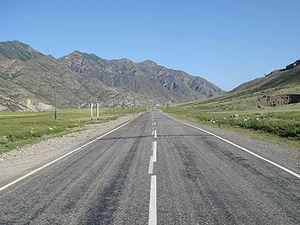
L'autoroute régionale R-256, appelée aussi «route de la Tchouïa», relie les villes de Novossibirsk, Barnaoul, Gorno-Altaïsk, jusqu'à la frontière russo-mongole.